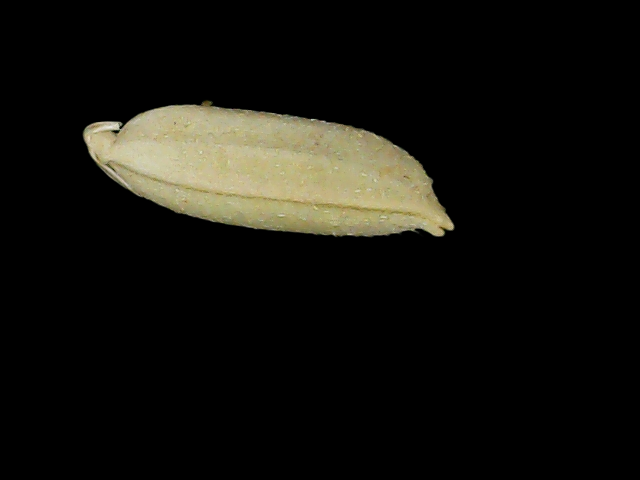
Rice variety: Bd85